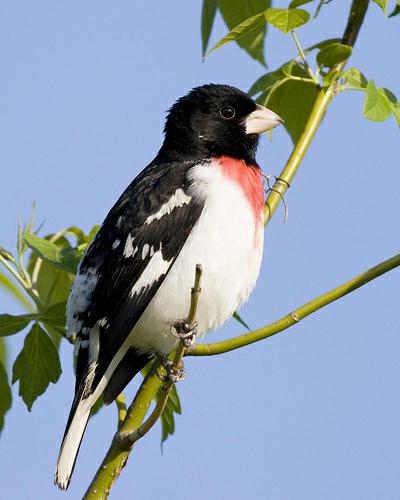
A photo of a rose breasted grosbeak